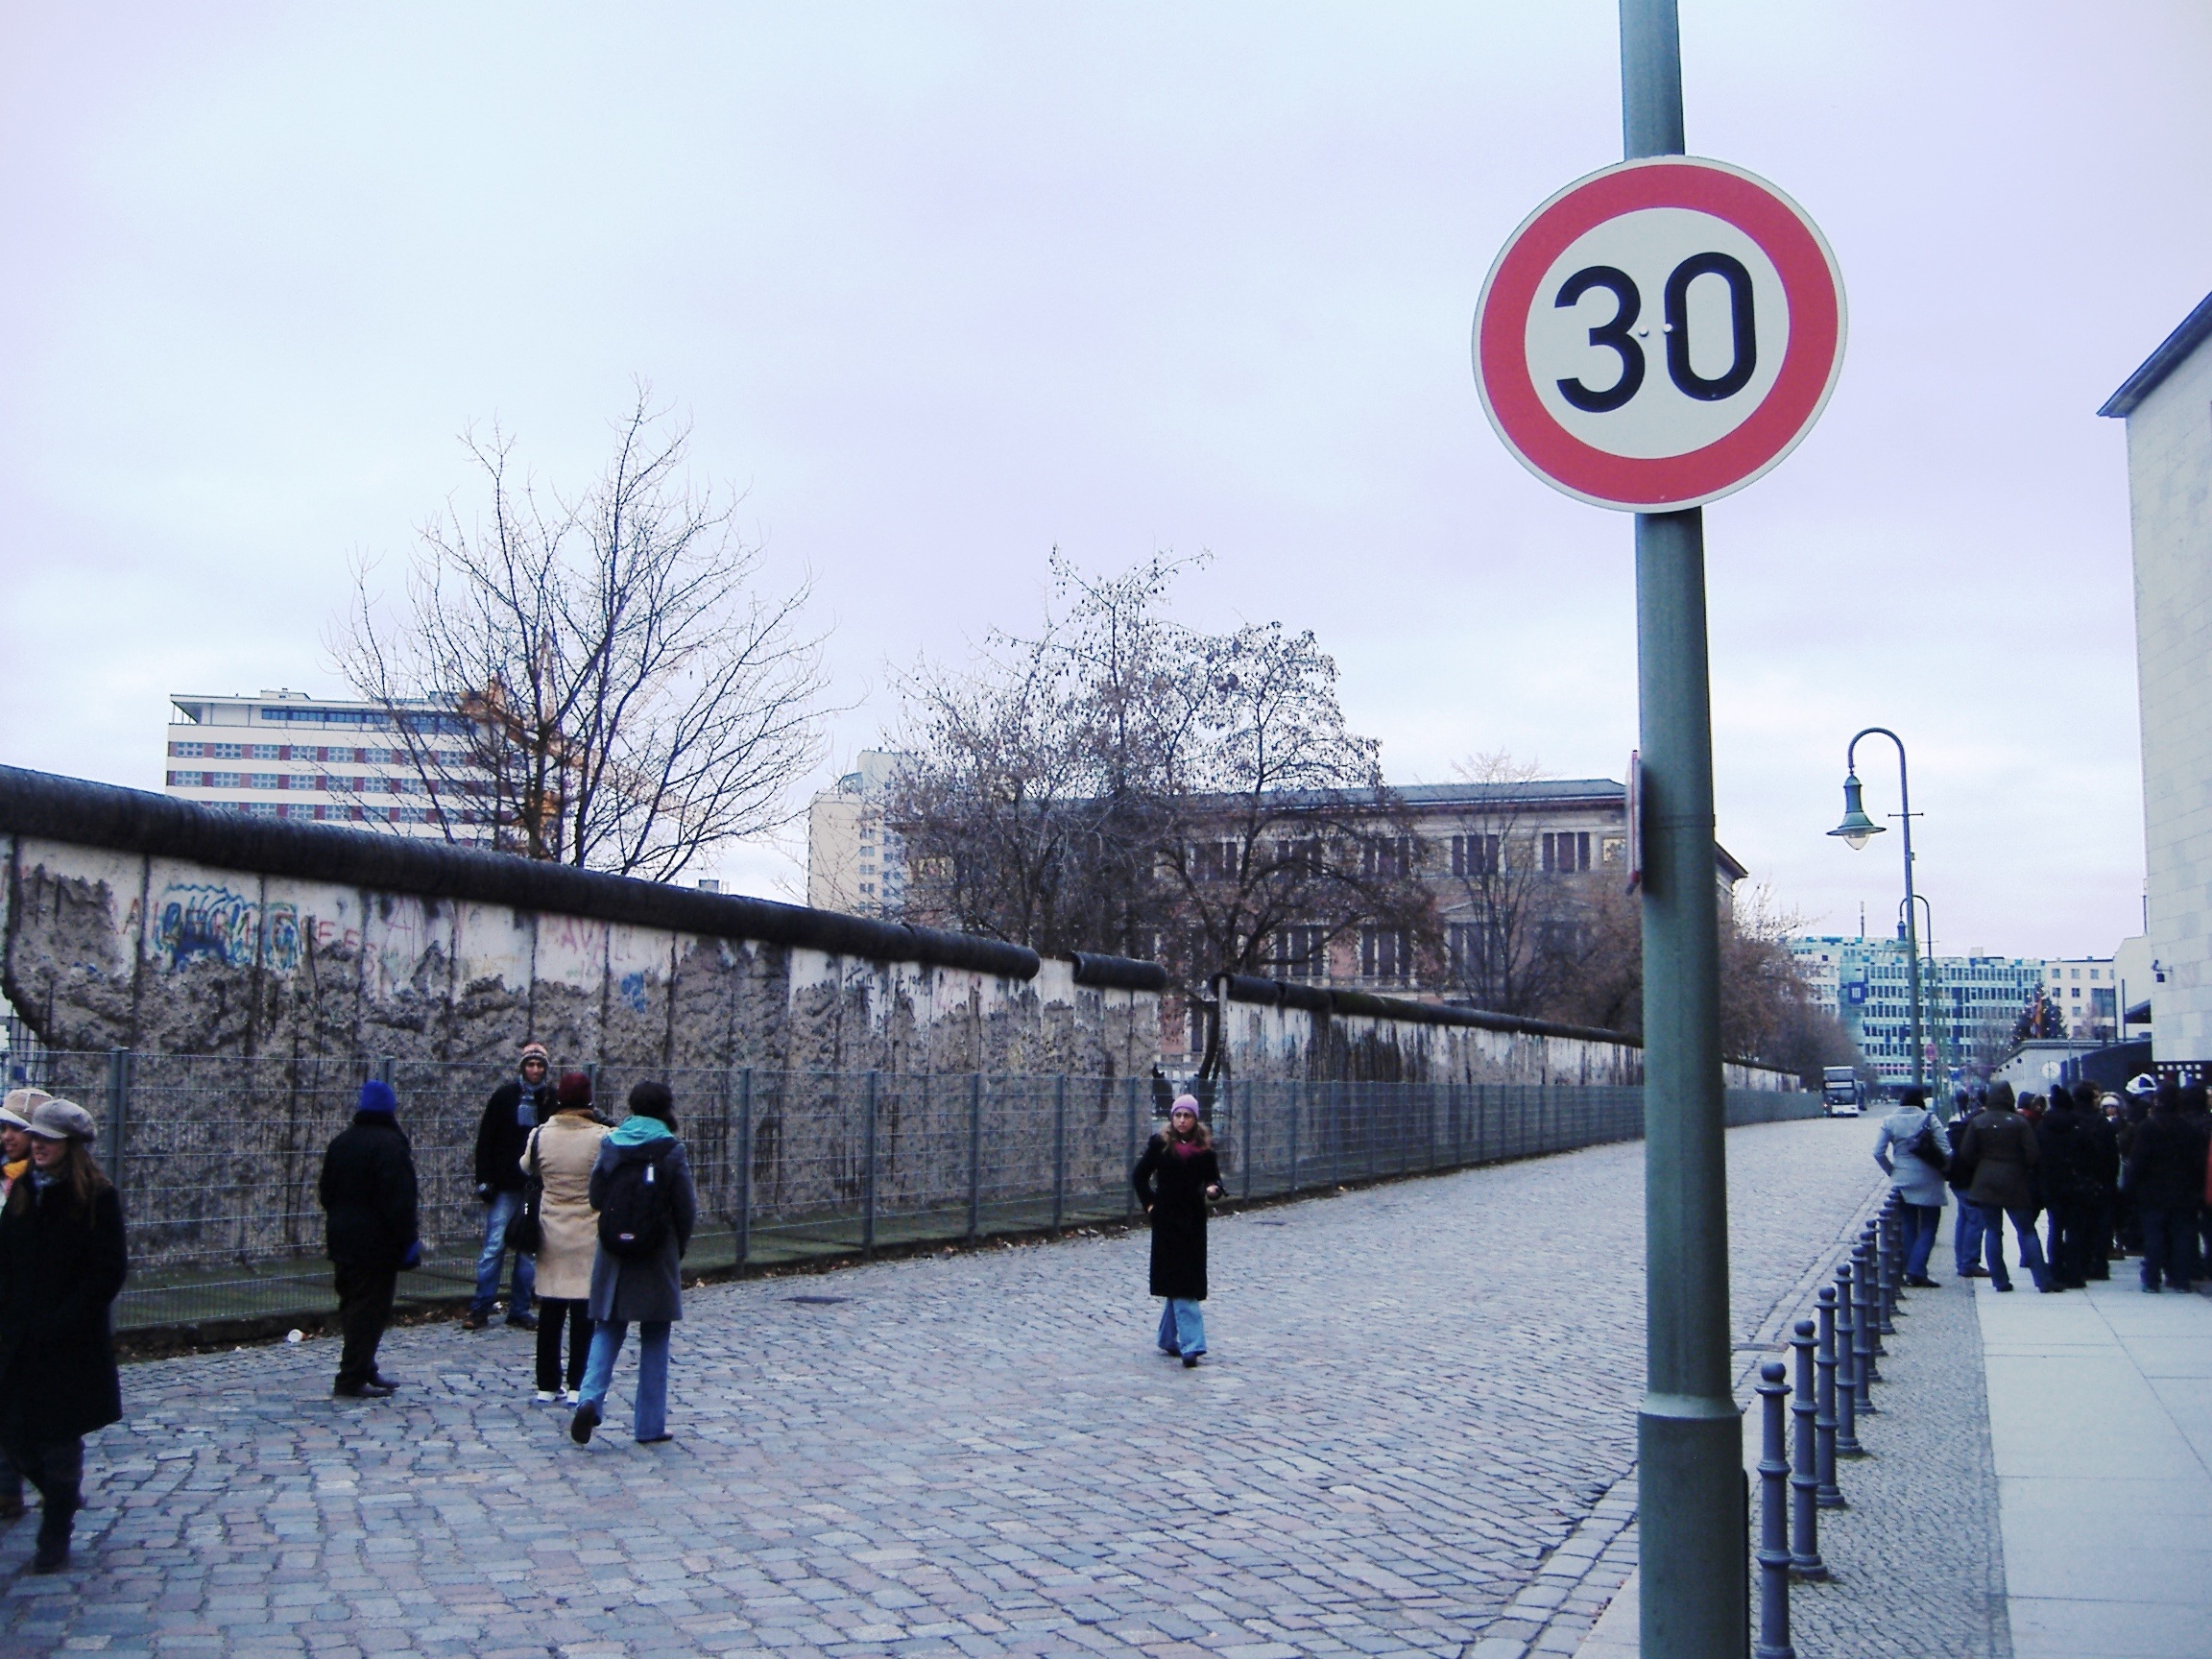
pedestrian, snow, winter, wall, walkway, transport, public transport, germany, deutschland, berlin, ice rink, berlin wall